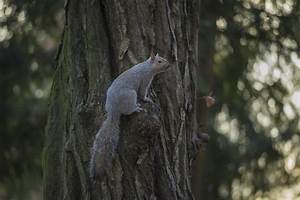
Label: scoiattolo